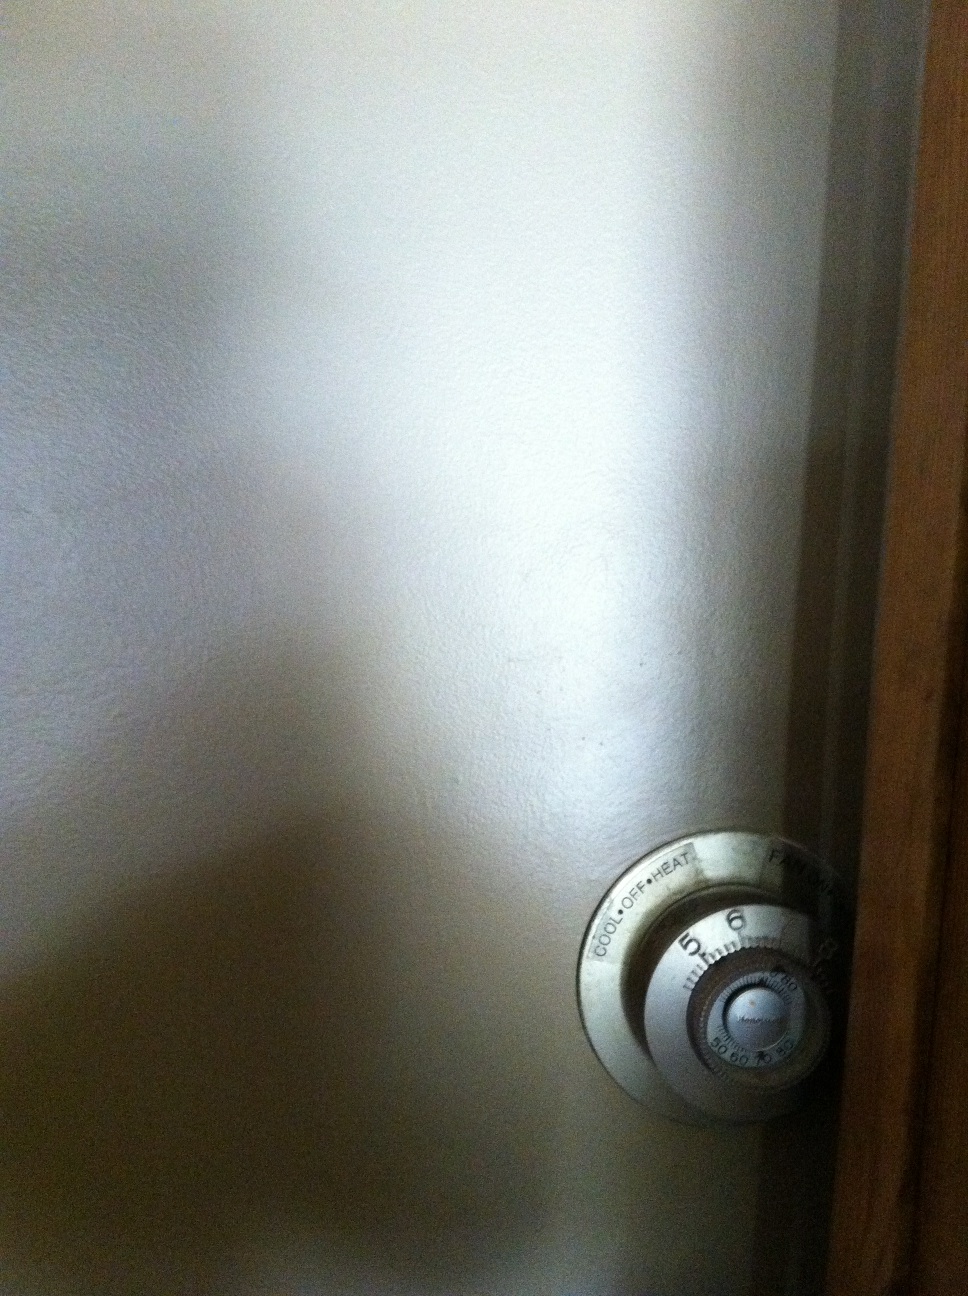Question: temperature setting on my thermostat
Answer: unanswerable